Mexican Texas

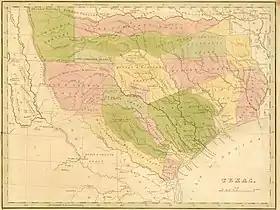
Thomas Gamaliel Bradford's map of Texas in 1835

In March 1833, the capital of the state was transferred from Saltillo to Monclova. The following year, centralists began urging Santa Anna to overturn the federal system and introduce centralism. Some legislators believed that centralism would be the only way to retain Texas, as newspapers in the United States continued to make statements about the forthcoming annexation of Texas. When the national congress attempted to centralize the nation, a civil war ensued. As fighting erupted, Saltillo declared that Monclova had been illegally made the state capitol and selected its own governor. Texans in Saltillo recommended establishing a provisional government in Bexar during the unrest to strengthen the autonomy of Texas. Juan Seguin, political chief of Bexar, called for a town meeting to create a government but was forced to postpone it when news arrived of approaching Mexican troops.